Answer in natural language. Consider the 3D positions of the objects in the scene and not just the 2D positions in the image. Is the centerpoint of  black chair with round backrest (highlighted by a red box) at a higher height than white colour dining table (highlighted by a blue box)? Choose between the following options: no or yes
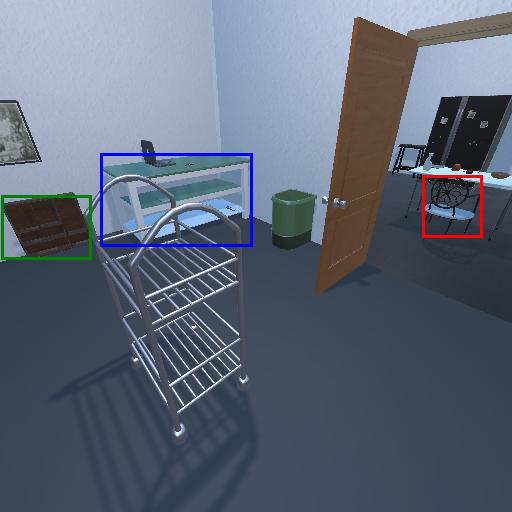
<answer>yes</answer>